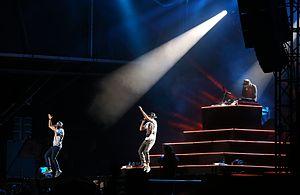
Beginner est un groupe de hip-hop allemand, originaire d'Hambourg. Il se compose de Eizi Eiz, Denyo et DJ Mad.